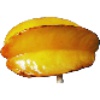
Label: Carambula 1